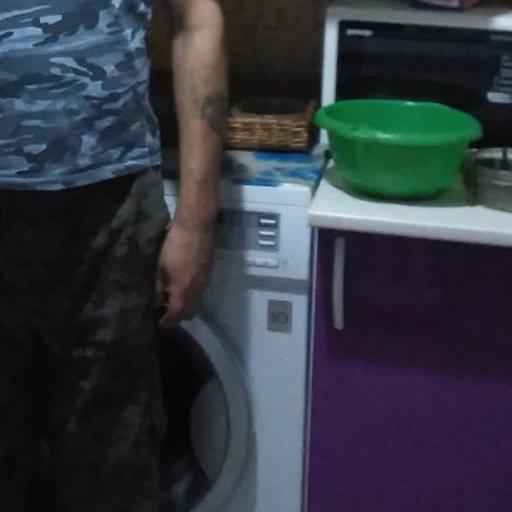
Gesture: no_gesture